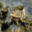
Label: frog